Demographics of Generation Alpha

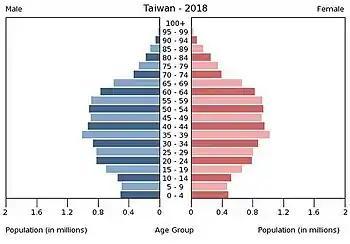
Population pyramid of Taiwan in 2018

According to the National Development Council of Taiwan (NDC), the nation's population could start shrinking by 2022 and the number of people of working age could fall by 10% by 2027. About half of Taiwanese would be aged 50 or over by 2034. According to the NDC, Taiwan reached the stage of being an aging society—one in which the number of people aged 65 and above is about 7%—in 1993. Like South Korea, Taiwan has since moved from being an aging society to an aged one, where the number of elderly people exceeds 14% of the total population. It therefore took the country 25 years to make this demographic transition, compared to 17 years in South Korea. During the 2010s, Taiwan's fertility rate hovered just above 1.0, making it one of the lowest in the world. In fact, data from the Ministry of the Interior shows the fertility rate has consistently been below 1.5 since 2001. (In 2010, Taiwan's fertility rate actually fell below 1.0 because it was thought to be a bad year to have children in, the previous year having been considered inauspicious for marriage.) Many couples still live with their parents, and the older generation expects women to stay at home, take care of children, and do house chores. Stipends and subsidies from the government have been unsuccessful in encouraging more people to reproduce, but the government has added more money for childcare, education, and birth subsidies. The government is also considering immigration policies that attract highly skilled workers from other countries, and making English an official language.